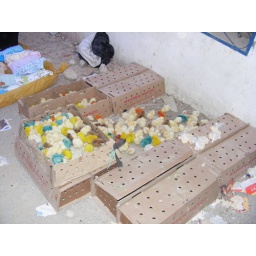
Taken in the street market in M'Diq, Easter 08